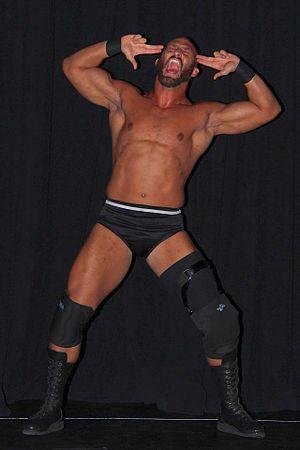
L'édition 2014 de Final Battle est une manifestation de catch en paiement à la séance, produite par la fédération américaine Ring of Honor, initialement diffusée en haute définition et en direct sur le câble et via satellite, aux États-Unis. Elle est également disponible en ligne, sur le site d'hébergement de vidéos Ustream. Le pay-per-view se déroule le 7 décembre 2014 au Terminal 5 à Manhattan, dans l'état de New York. Ce pay-per-view est considéré comme l'un des plus gros succès de la fédération. Pour cette 13ᵉ édition de Final Battle, dix lutteurs de la ROH — Jay Briscoe, Adam Cole, Jay Lethal, Mark Briscoe ainsi que les équipes The Addiction, reDRagon et The Young Bucks — sont présentés sur l'affiche promotionnelle.